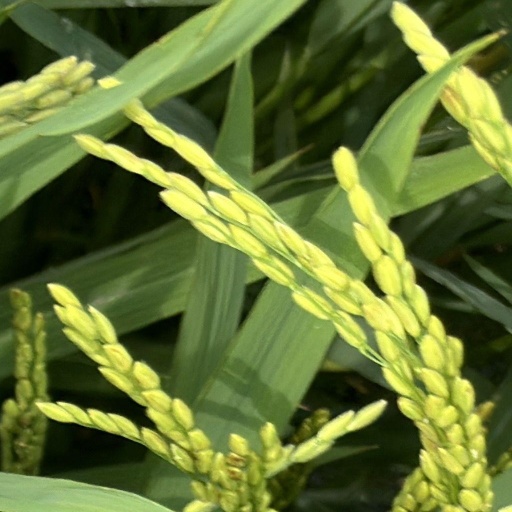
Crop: rice